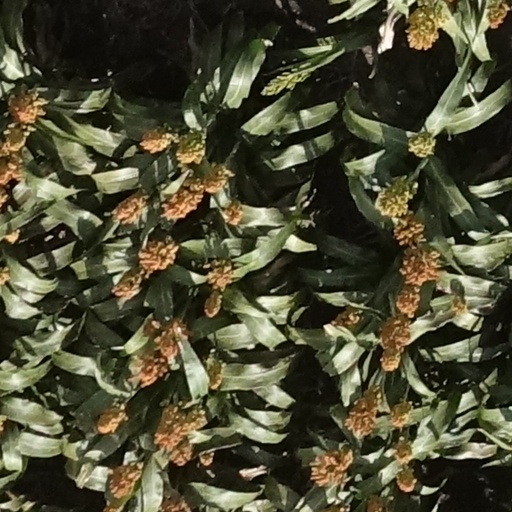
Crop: sorghum